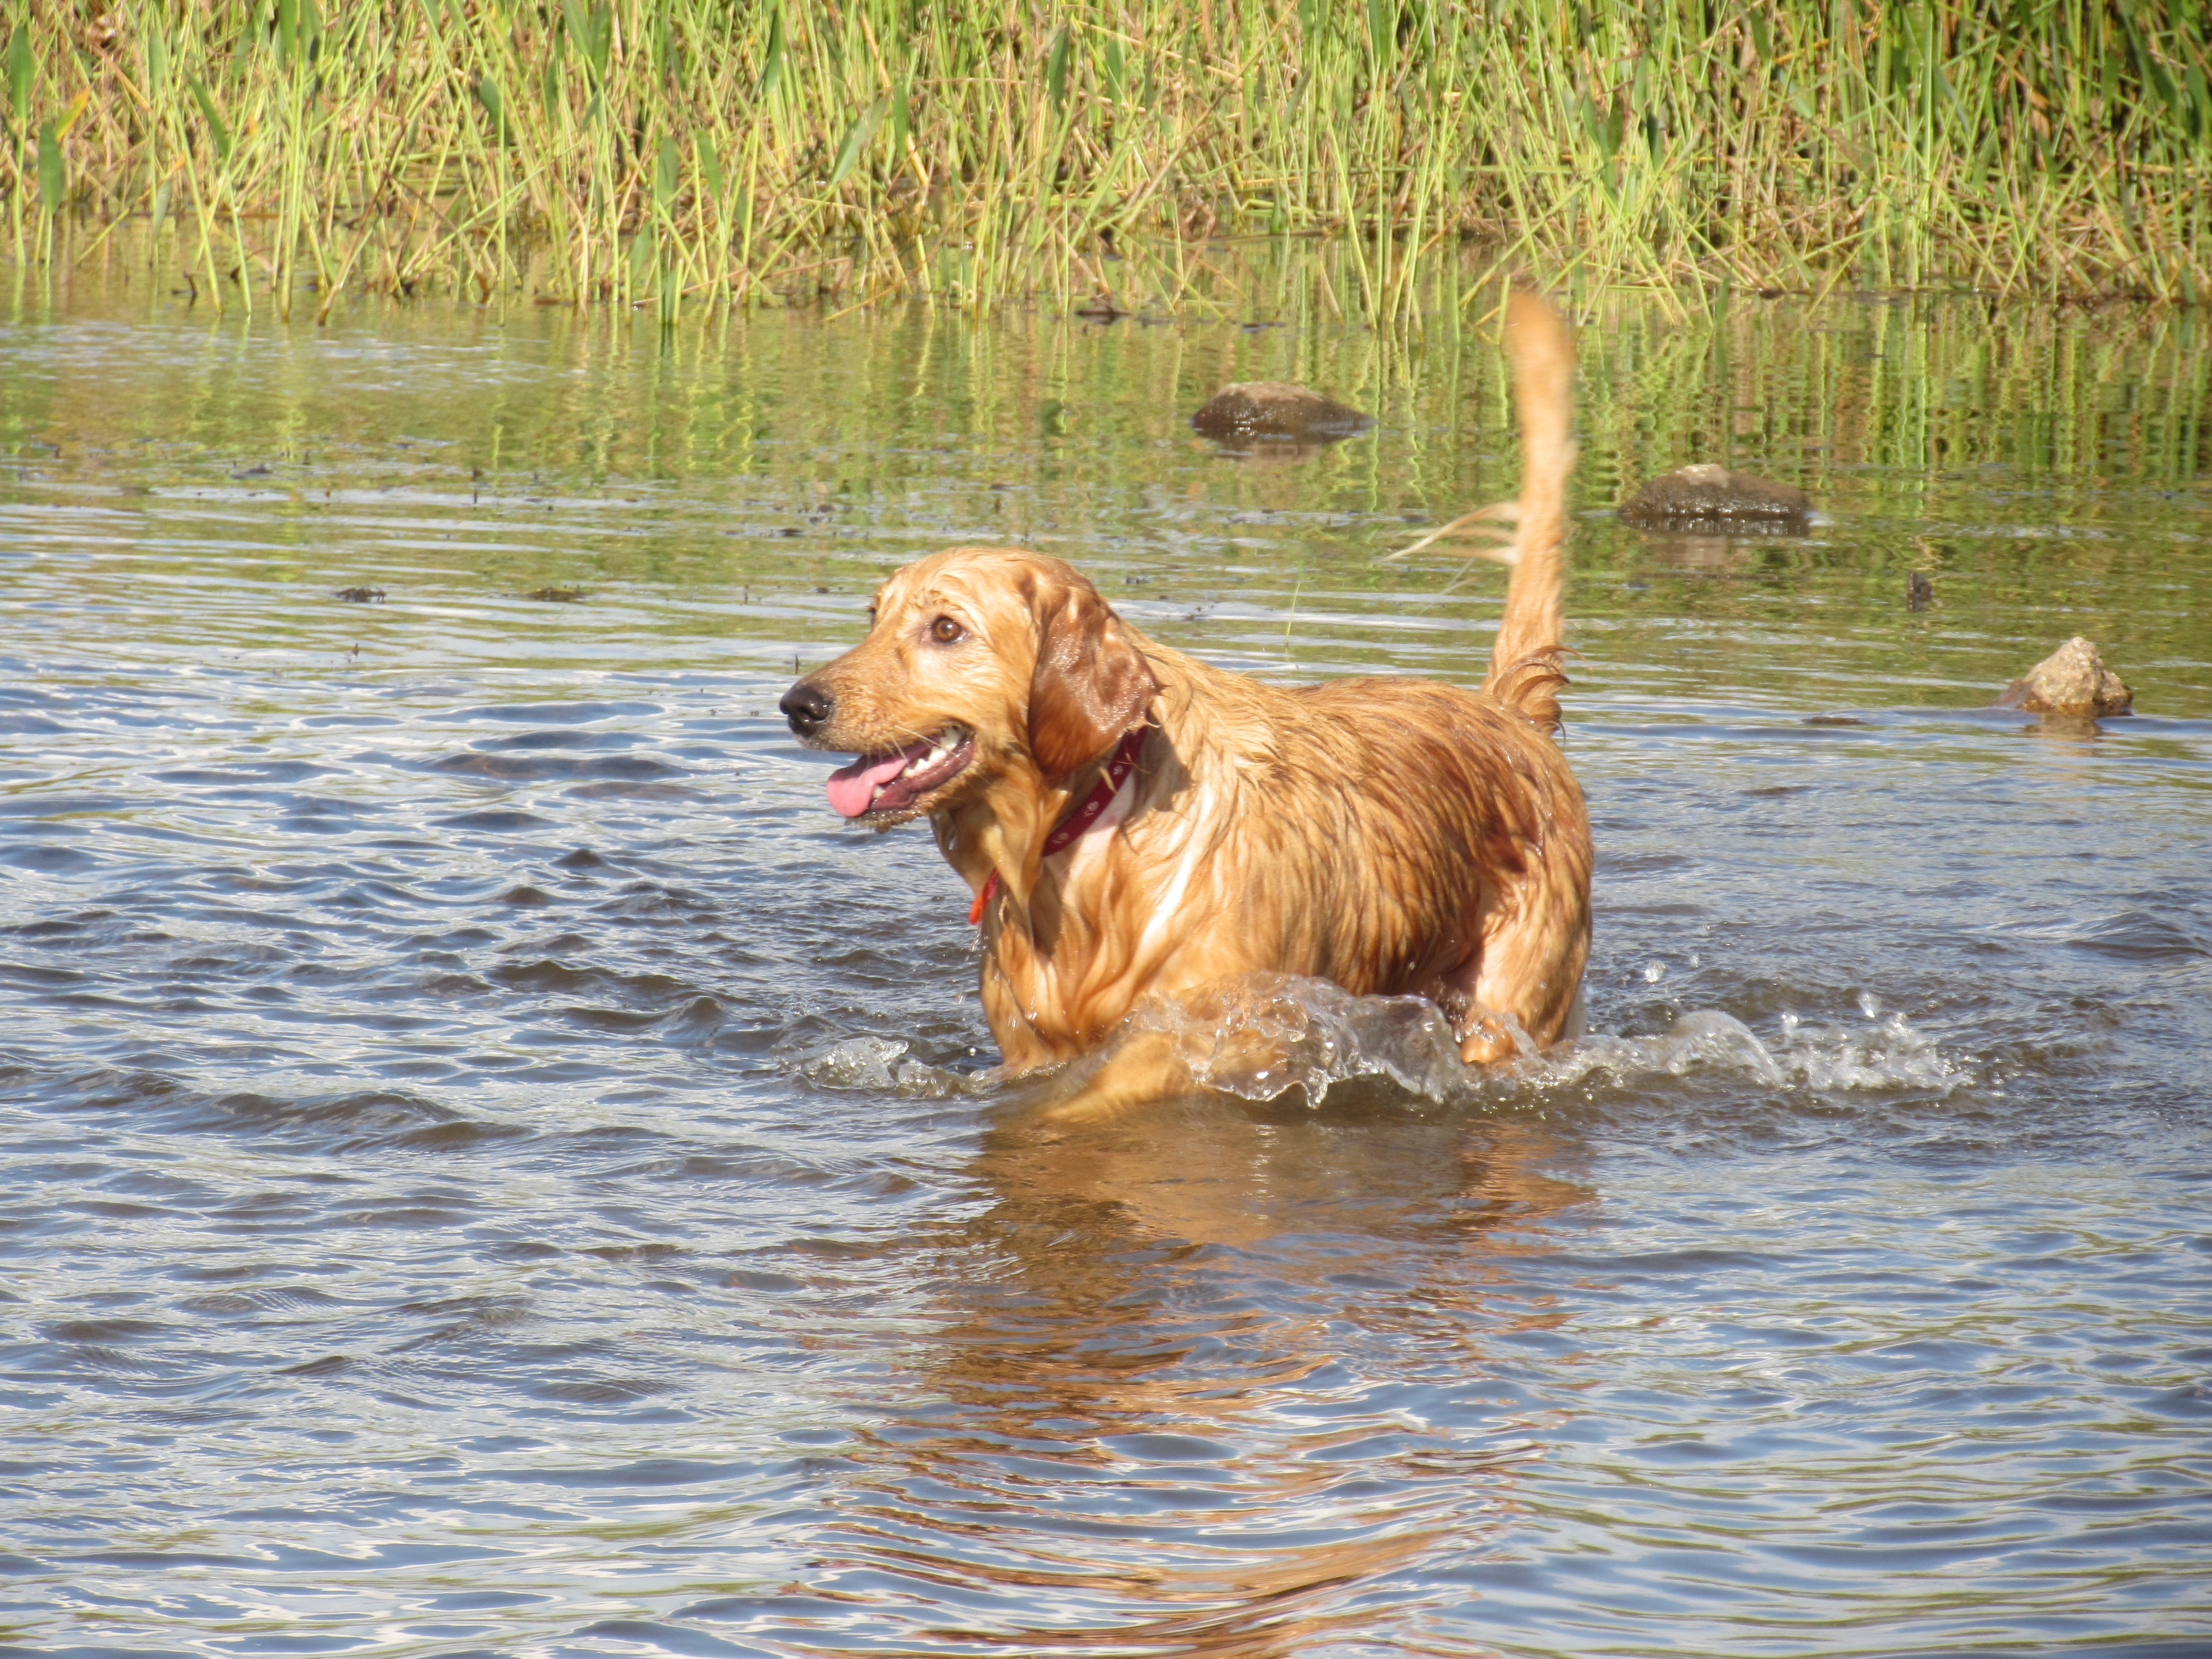
water, lake, dog, animal, river, summer, walk, pet, mammal, golden retriever, canada, vertebrate, dog breed, god, retriever, dog like mammal, nova scotia duck tolling retriever, i molhado